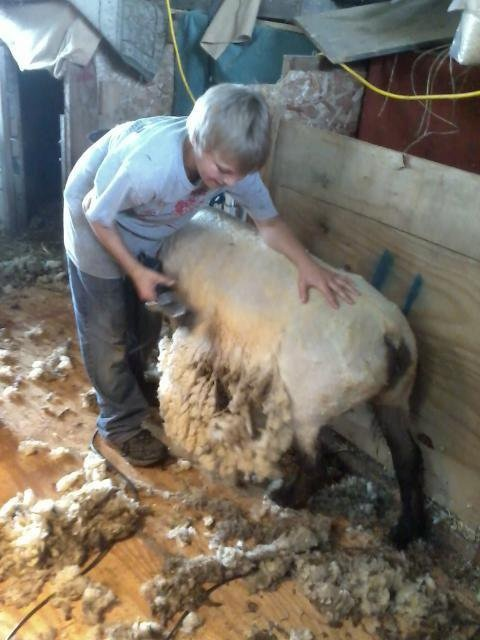
a boy that is brushing some kind of animal
The boy is petting his pet in the barn.
A young boy shearing the wool off of a sheep
A boy in grey shirt sheering a sheep by wall.
a young boy shearing a sheep in a barn